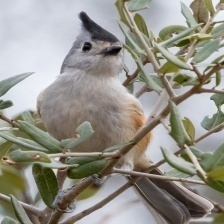
Species: TIT MOUSE
Scientific name: PARIDAE
ImageNet parent category: chickadee